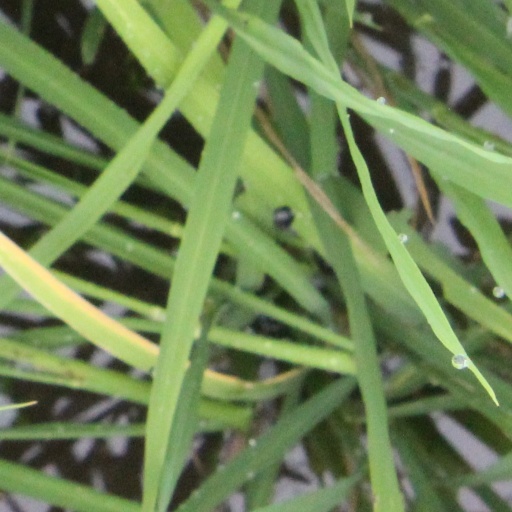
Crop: rice